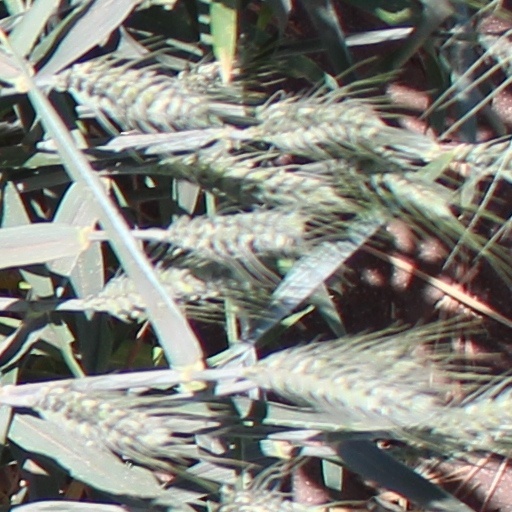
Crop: wheat